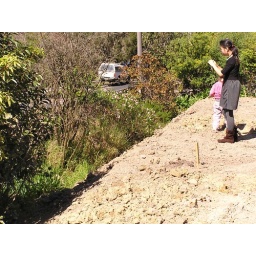
The ground had been lifted so high, it is almost over the old fence